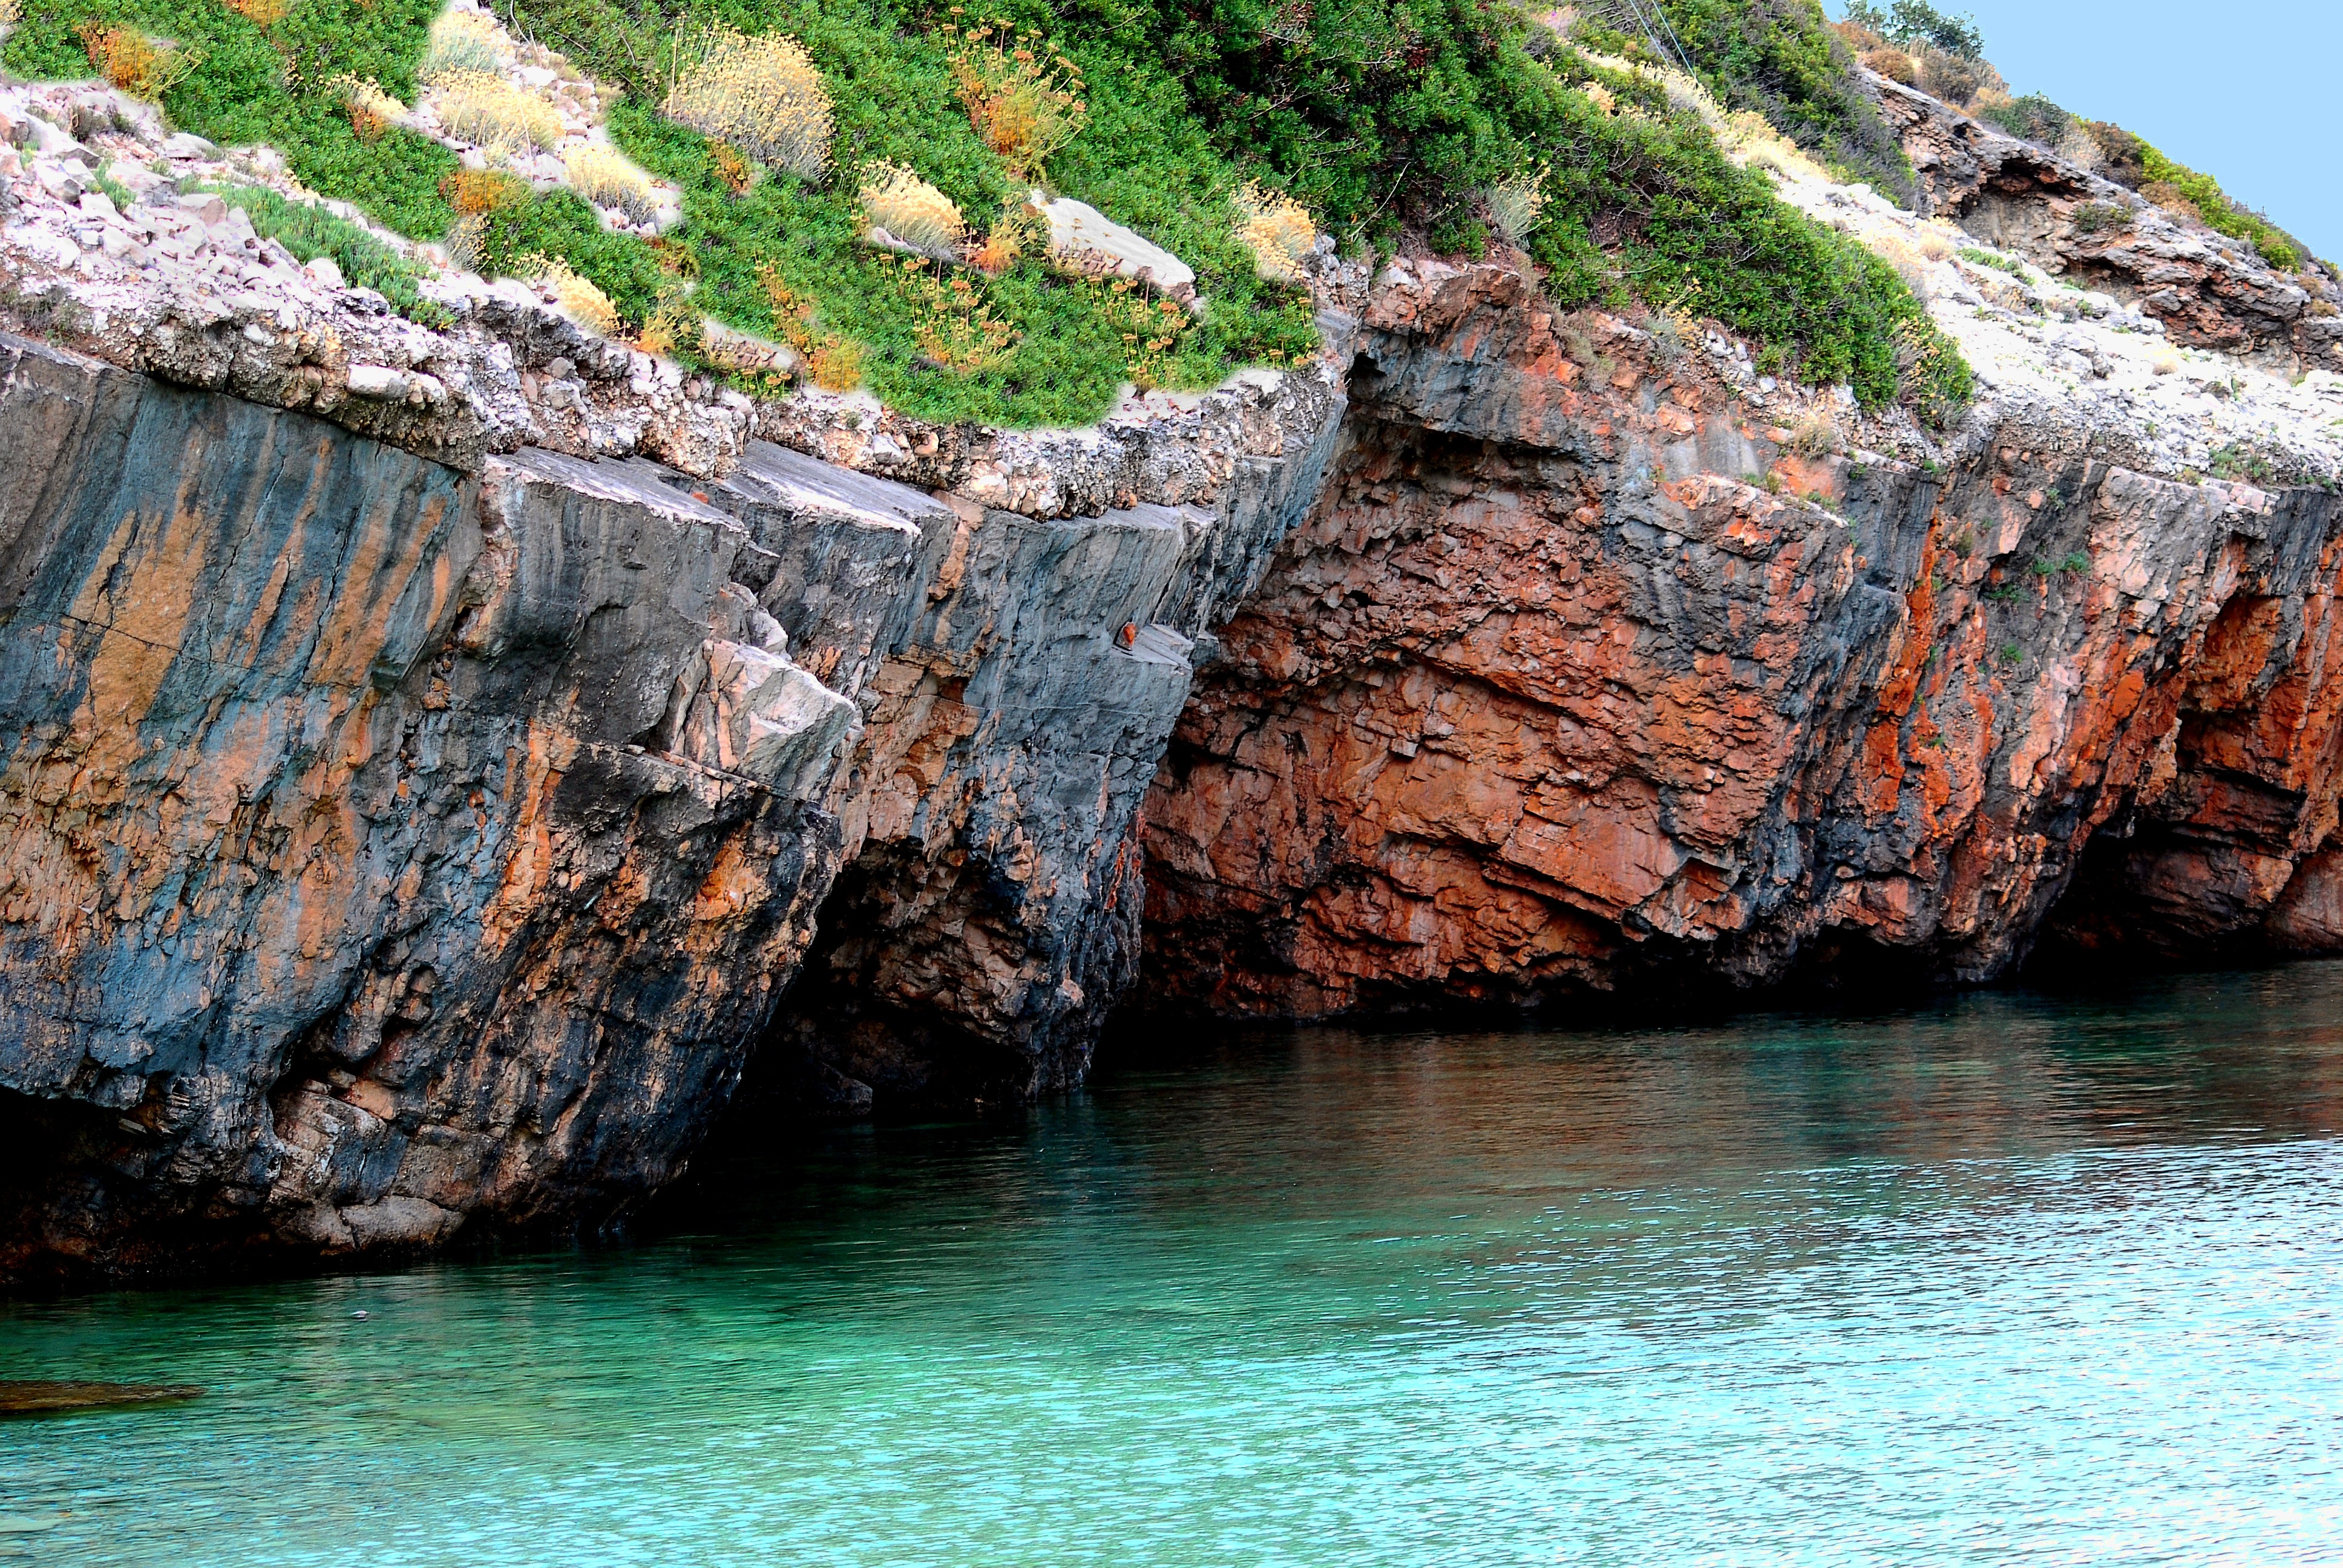
body of water, rock, water, sea, formation, cliff, coast, natural landscape, klippe, coastal and oceanic landforms, headland, promontory, outcrop, geology, watercourse, inlet, bay, cove, bight, ocean, vacation, terrain, shore, cape, escarpment, bedrock, bank, tourism, beach, national park, river, sea cave, skerry, erosion